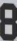
Number: 8